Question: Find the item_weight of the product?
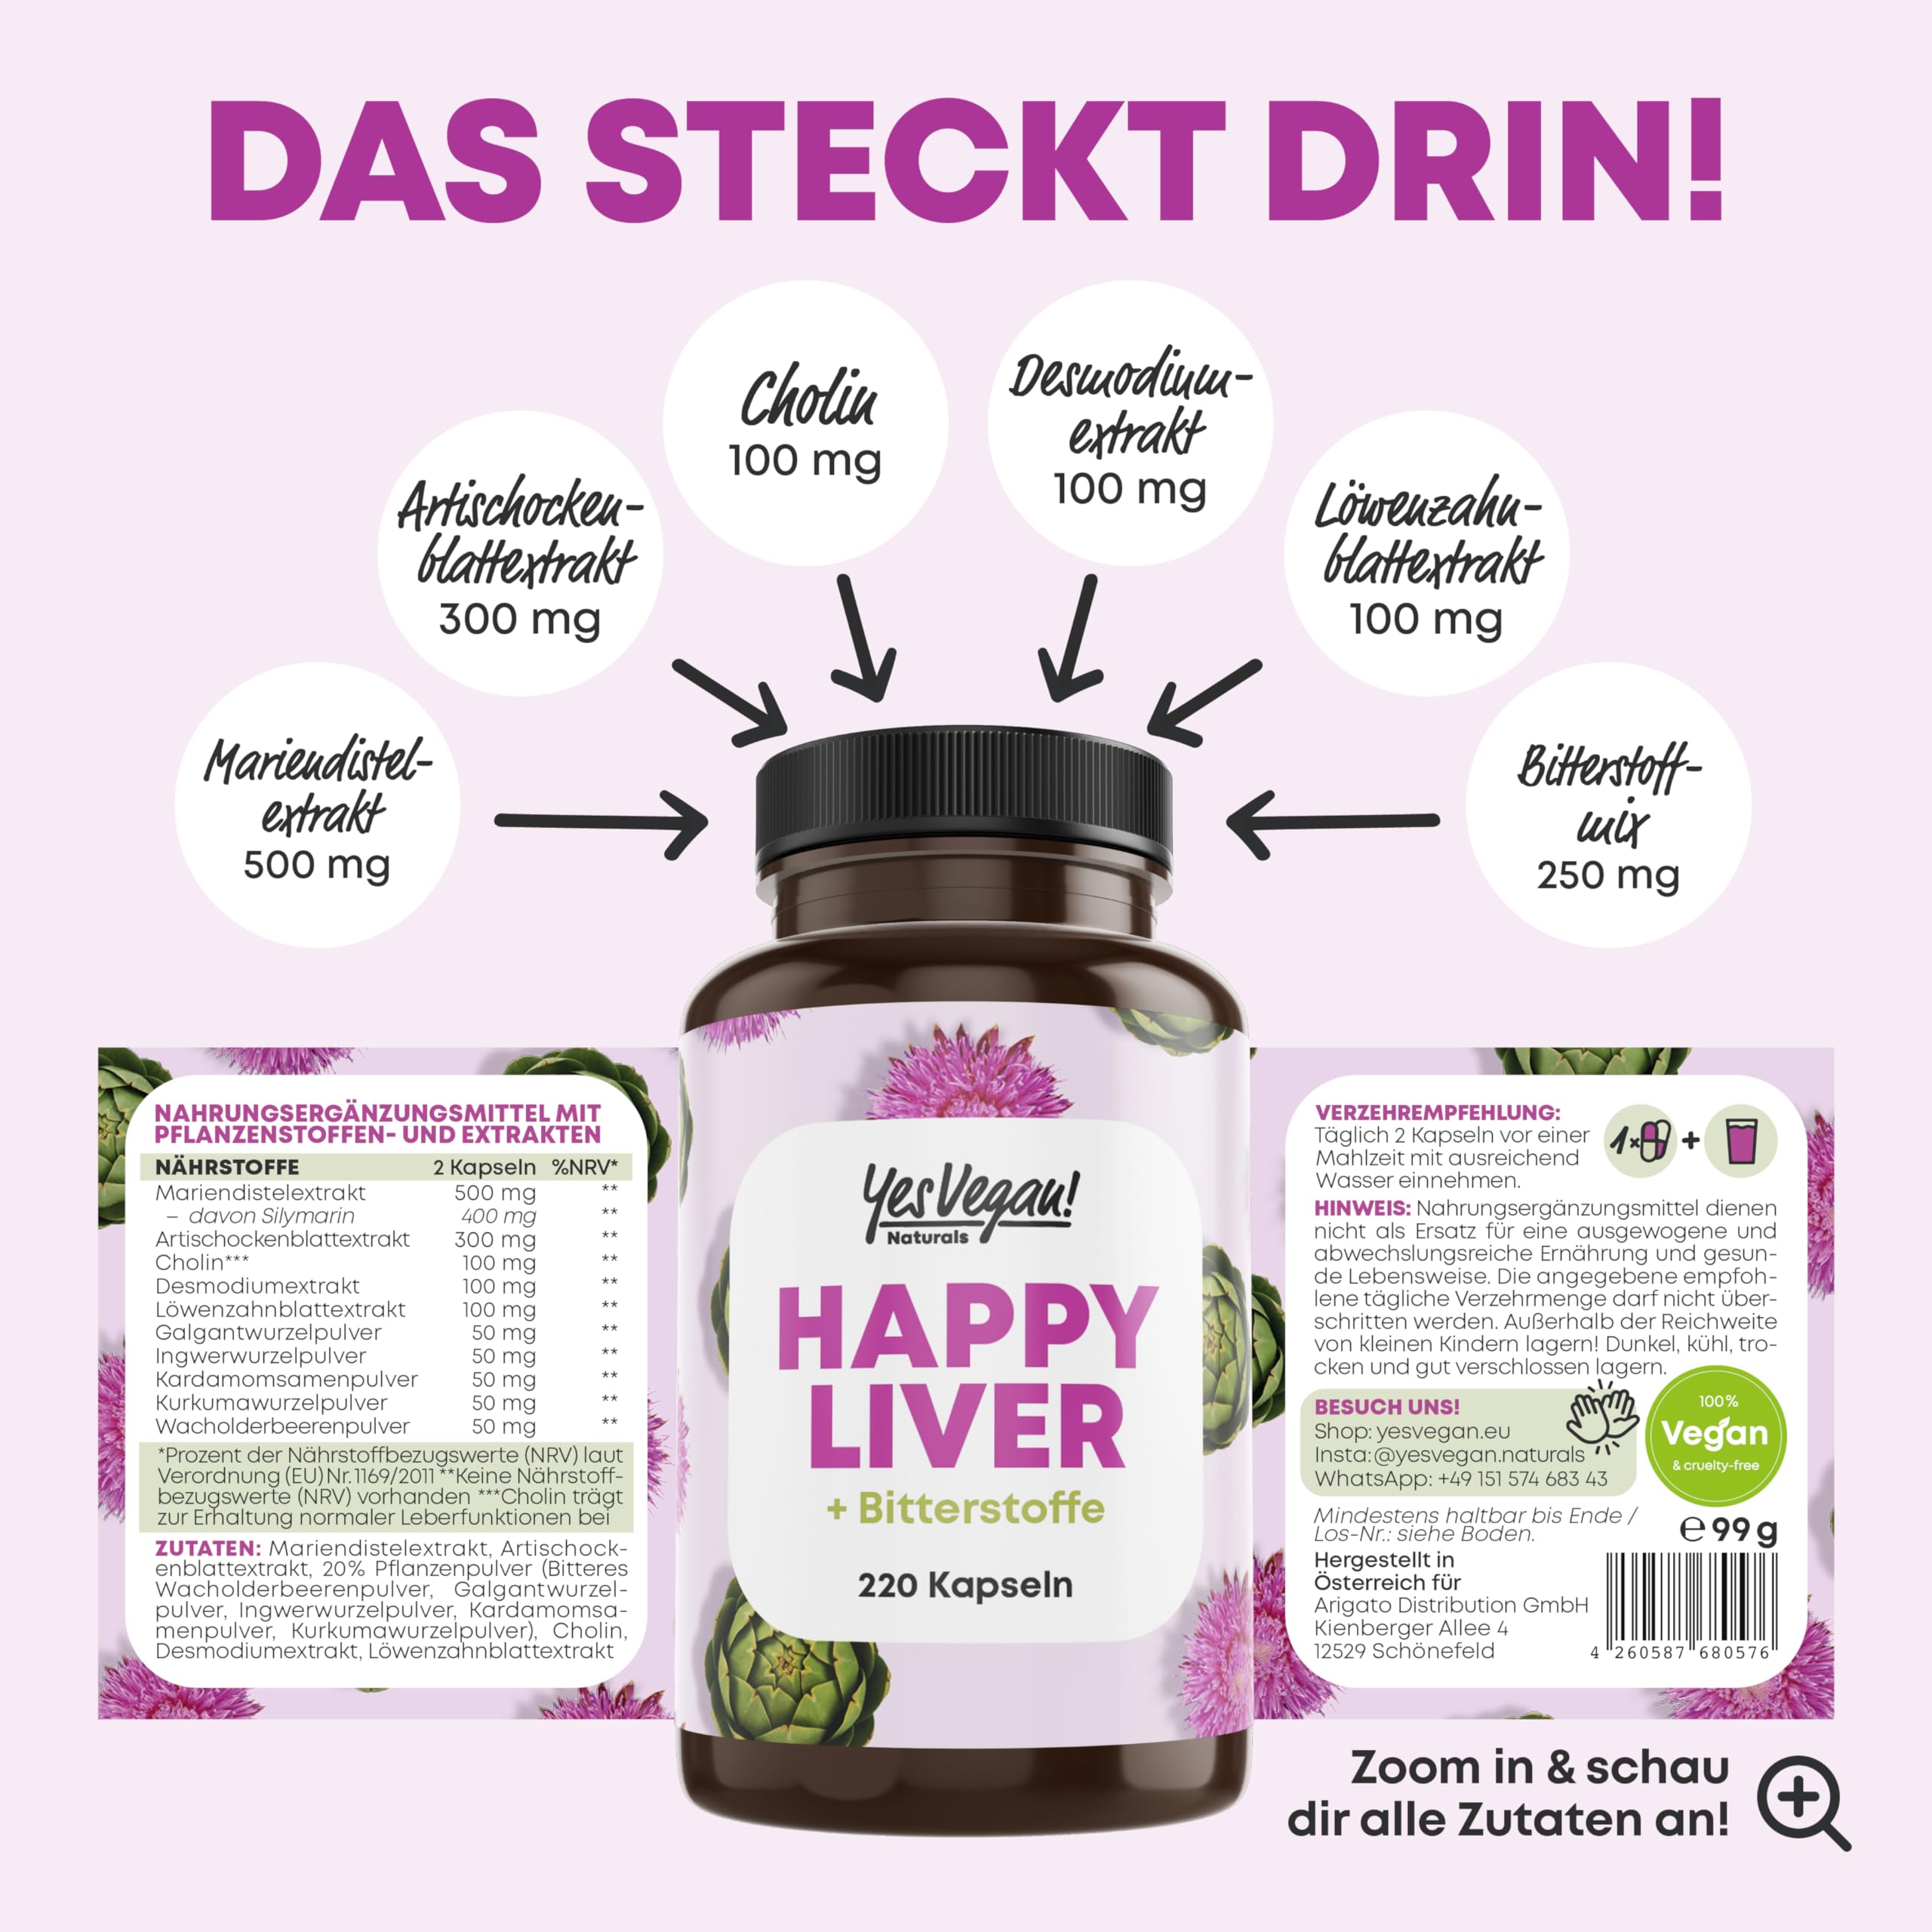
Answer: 100.0 milligram